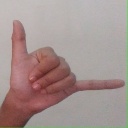
अक्षर: द